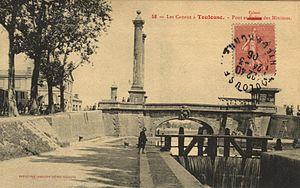
Toulouse (Haute-Garonne, France) - Porte des Minimes et canal du Midi.
L'écluse des Minimes est la deuxième écluse du canal du Midi située dans le quartier des Minimes sur la commune de Toulouse dans la Haute-Garonne. Construite vers 1670, elle se trouve à 2 km des Ponts-Jumeaux point départ et de jonction avec le canal latéral à la Garonne et le canal de Brienne à Toulouse.